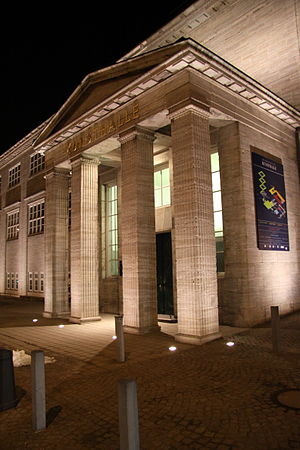
Hamburger Kunsthalle / Historie
Adgang til Schumacher-bygningen, nu også hovedindgangen
Hamburger Kunsthalle er et kunstmuseum i Hamborg, Tyskland. Kunstmuseet fokuserer på malerier fra Hamborg i det 14. århundrede, malerier af hollandske og flamske kunstnere i det 16. og 17. århundrede, franske og tyske malerier fra det 19. århundrede og moderne kunst. Det består af tre sammenhængende bygninger beliggende i byens centrum, tæt ved Hamburg Hauptbahnhof og søen Binnenalster.